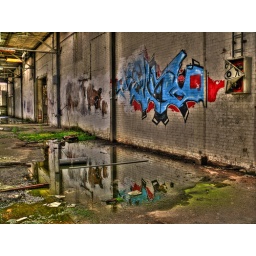
HDR. Graffiti, water and glass is all you see in this deserted building.